History of St Helens, Merseyside

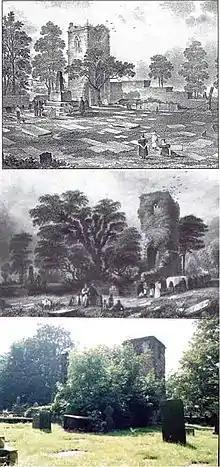
Windle Chantry dates back to the 15th Century, with Sir Thomas Gerard responsible for its construction on his return from Agincourt around 1415

The completion of the Domesday Book in 1086 reveals several manors existed although there are no specific references to "St Elyn", or the "vills" or villages. Windle was recorded as "Windhull" (or variations thereof) in 1201, Bold in 1212 (as Bolde) and Parr, or Parre in 1246, whilst Sutton and Ecclestone composed part of the Widnes "fee", a hereditary entitlement of ownership under a Knight or Earl. Many of the original parishes, townships and local areas are named for the families that held the land between the 11th and 18th century.